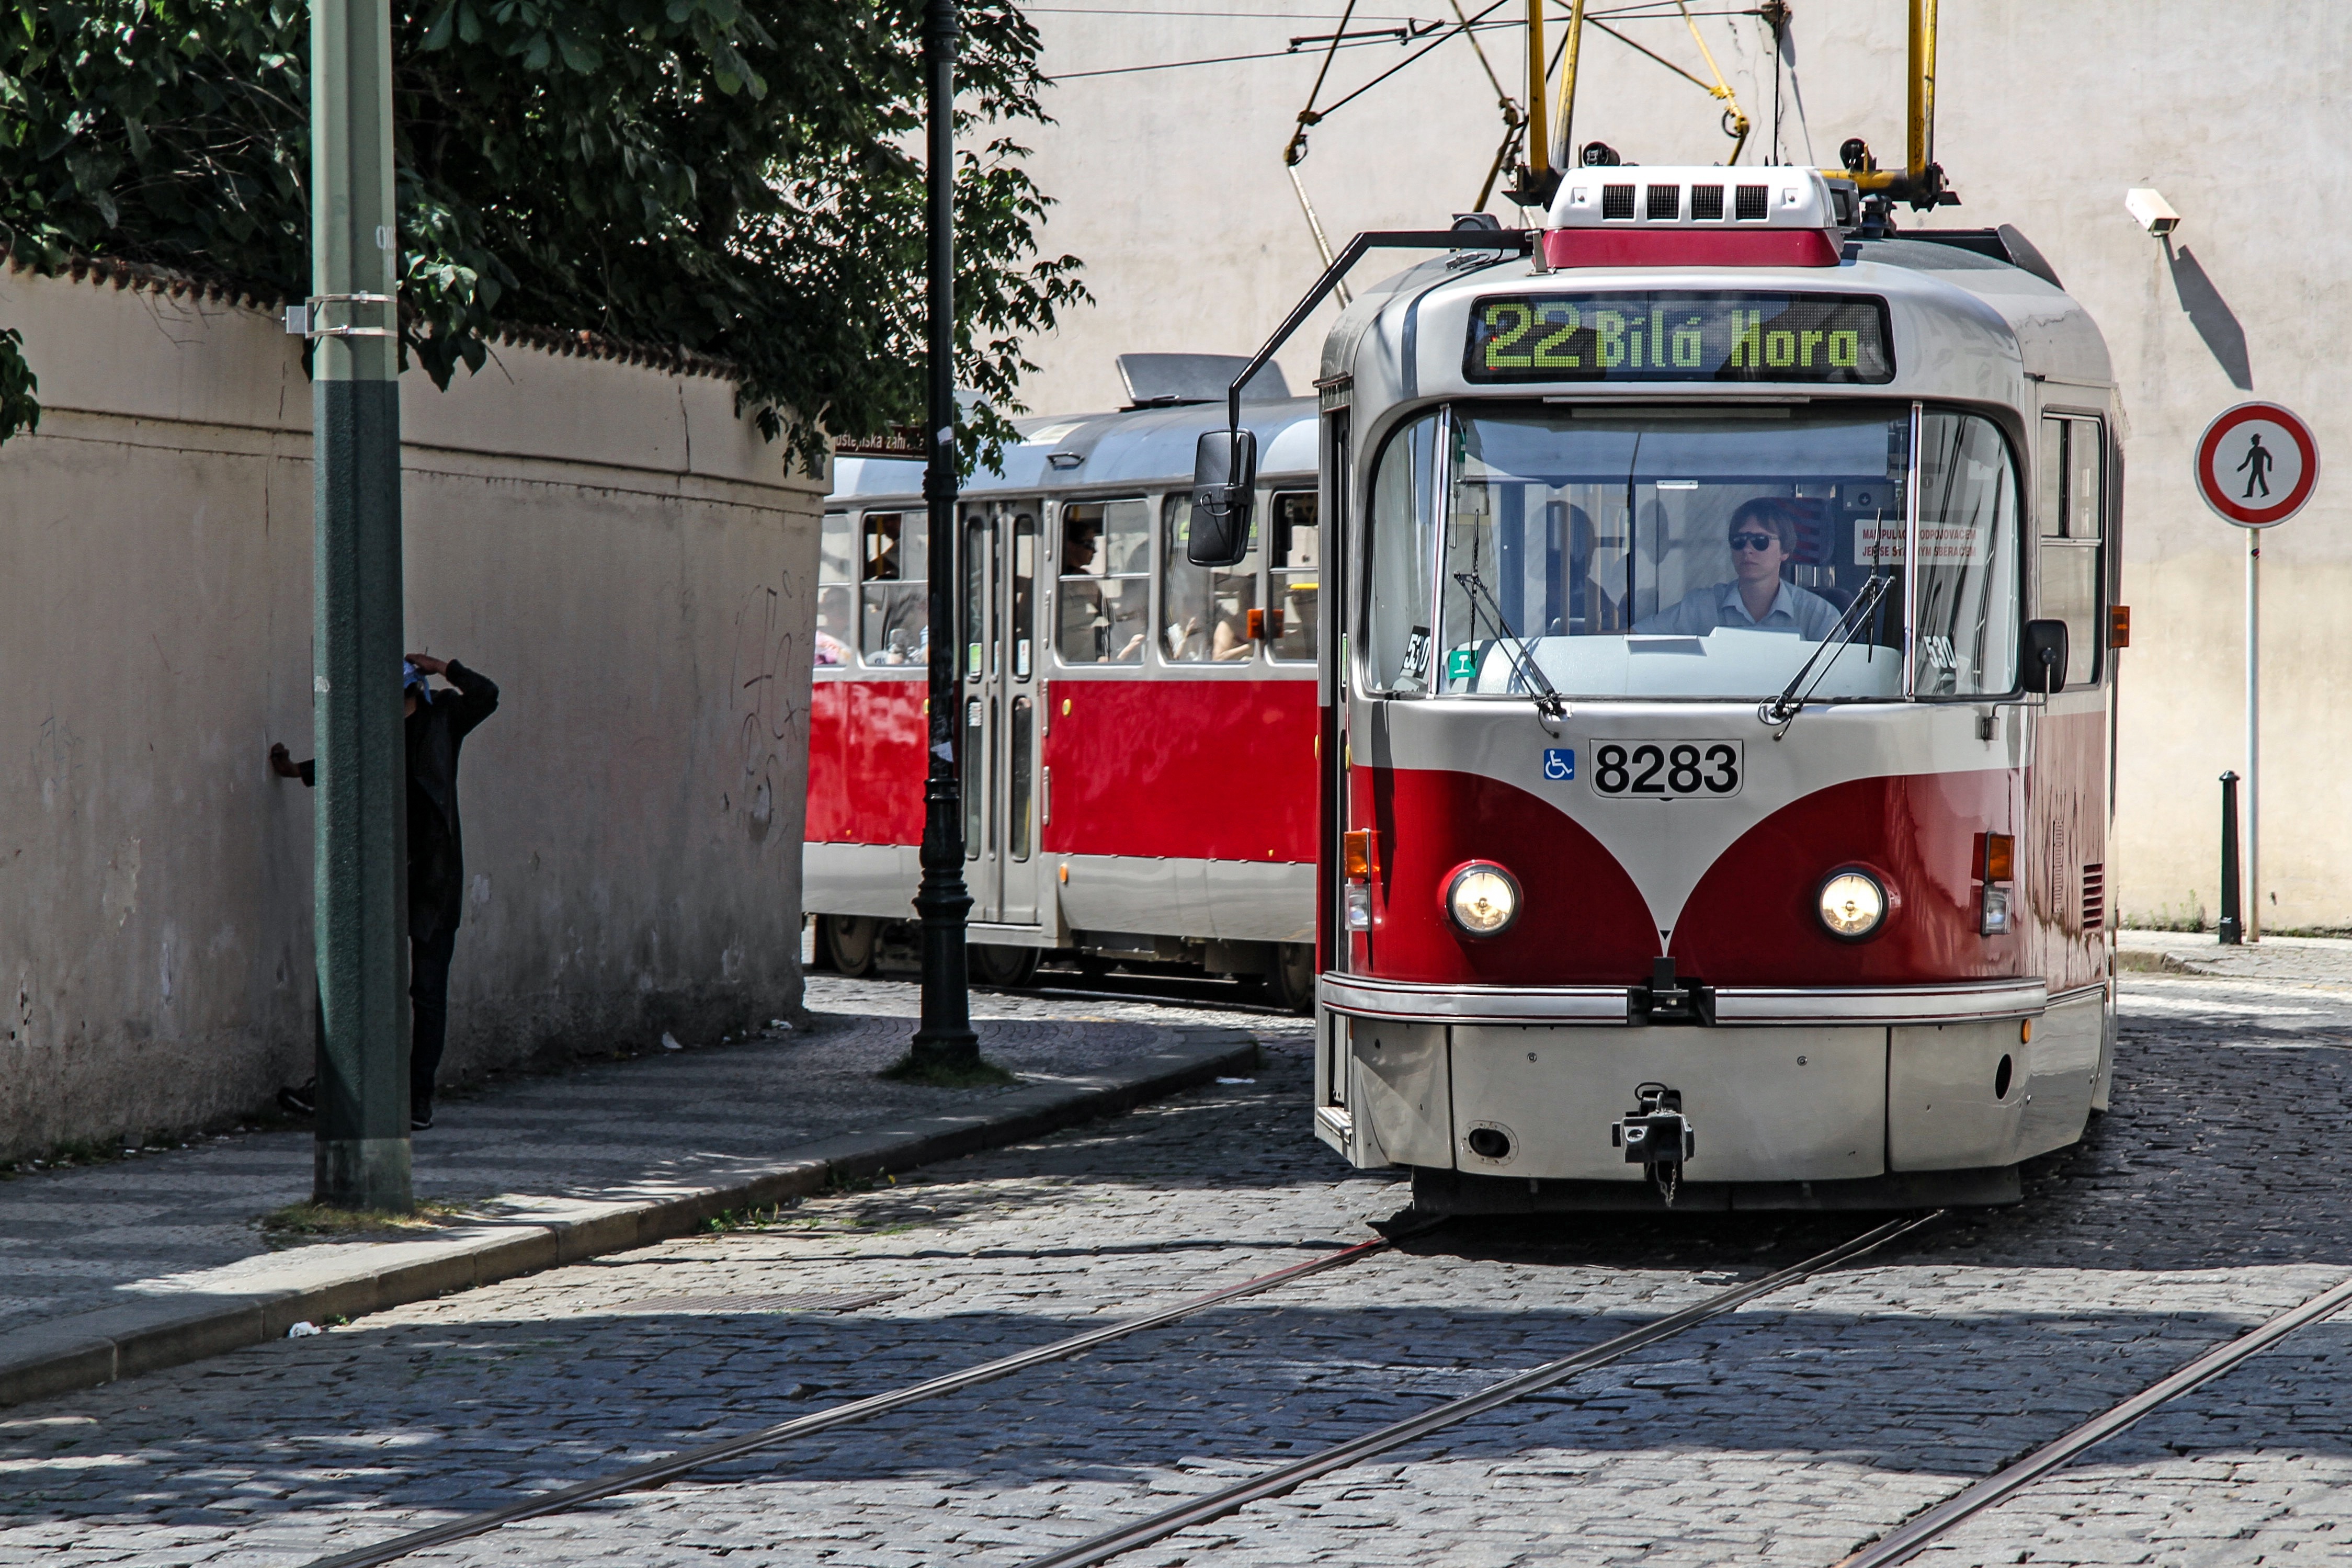
tram, transport, vehicle, prague, public transport, bus, trolleybus, public personennahverkehr, land vehicle, mode of transport